Kodok

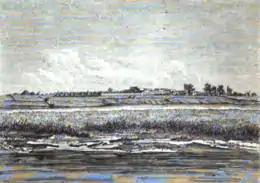
Fashoda in 1869

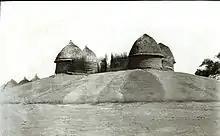
Aturwic, the homestead mound of the Shilluk king at Pachodo (Fashoda) with his four huts built on top. Photo by Charles Gabriel Seligman

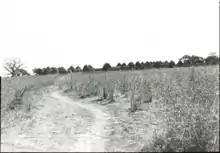
Photograph of Fashoda by Charles Gabriel Seligman

An Egyptian military post was established at Fashoda in 1865. It was then a trading station of some importance, including a slave trade. Between 1883 and 1884 the place fell into the hands of the Mahdists. However, historically Fashoda is chiefly known for being the site of the 1898 Fashoda Incident between the United Kingdom and France. The British were attempting to create a solid block of influence from southern Africa through East Africa to Egypt, which was already under British control. Meanwhile, the French were attempting to expand from West Africa along the southern border of the Sahara Desert in order to control all of the trade through the Sahel. The intersection of these lines of intended control passed through Kodok, and a standoff between armed expeditionary forces led the two countries to the brink of war. The outcome in Britain's favour contributed to the stabilisation of colonial claims and the eventual end of the "Scramble for Africa". The incident gave rise to what is known as the "Fashoda syndrome" in French foreign policy. In 1904, the development of the Anglo-French Entente Cordiale prompted the British to change the town's name to Kodok (Kothok) in the hope of obliterating the memory of the incident.